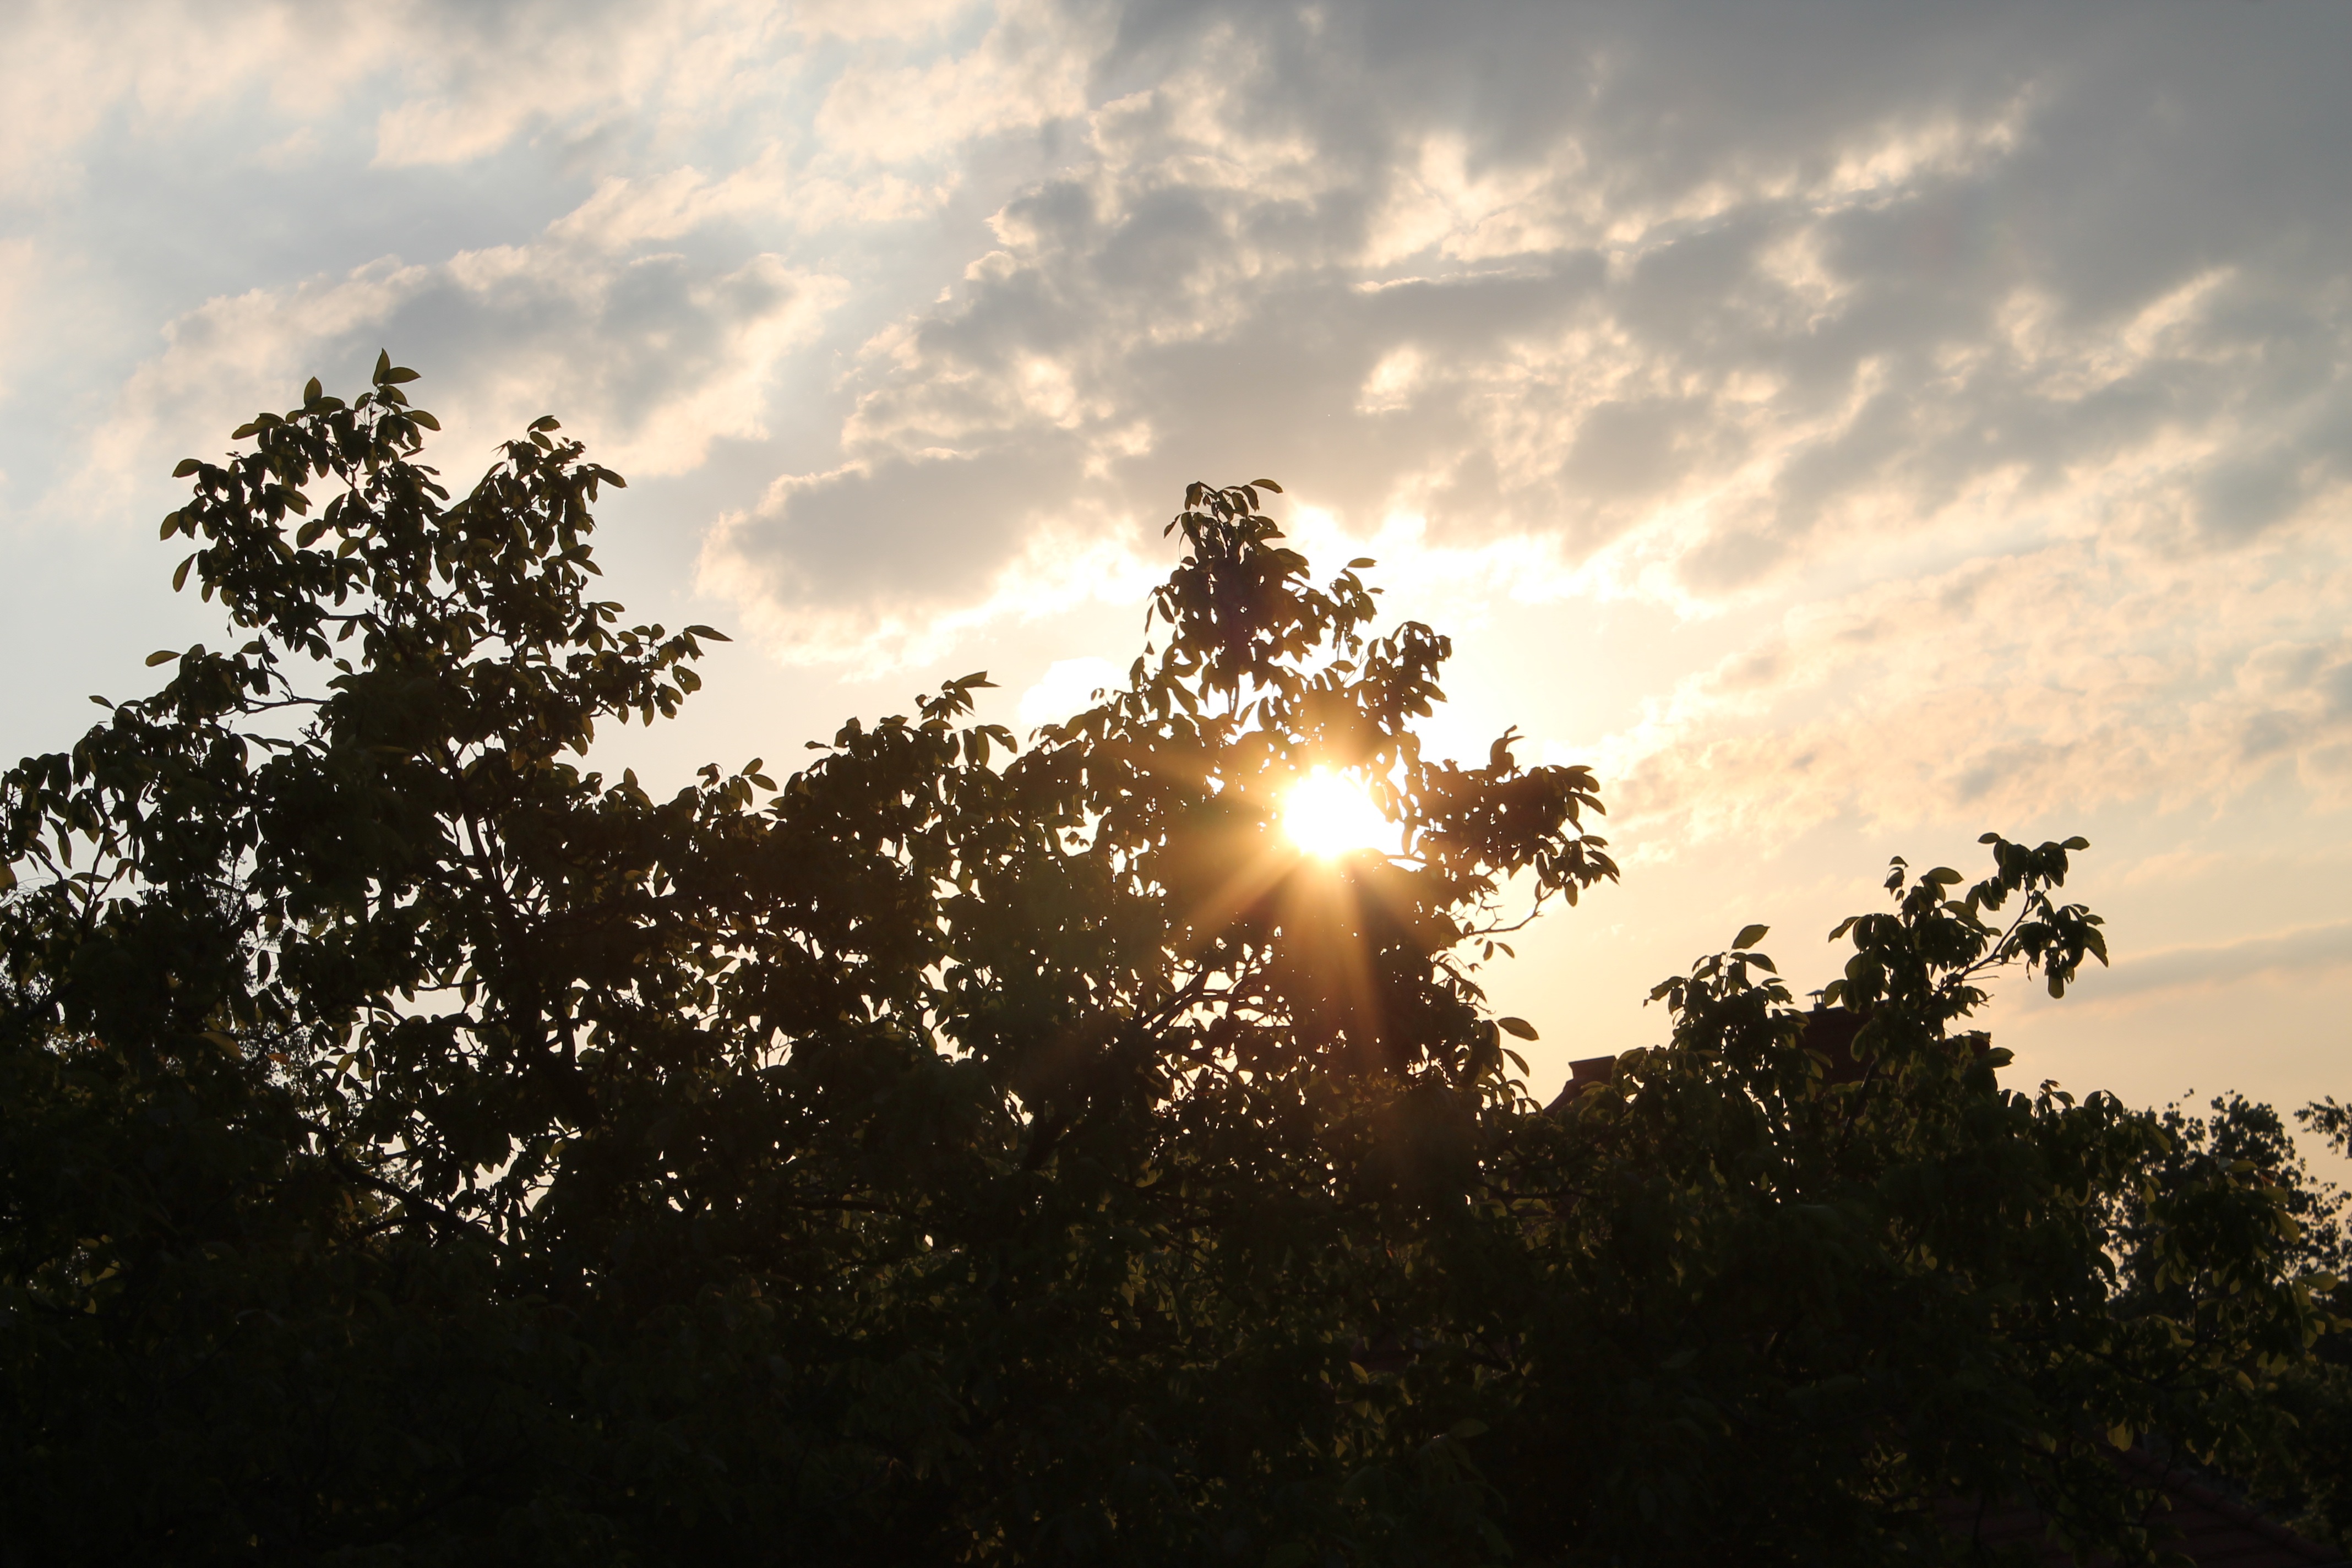
tree, nature, grass, branch, light, cloud, sky, sun, sunrise, sunset, field, sunlight, morning, dawn, atmosphere, summer, dusk, evening, cloudscape, woody plant